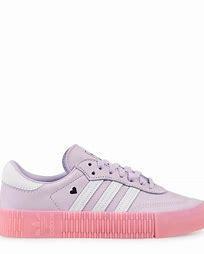
Brand: Adidas
Model: Sambarose